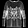
Label: Pullover